Thomas Youngs House

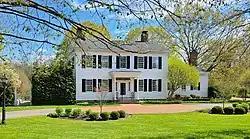
Thomas Youngs House, May 2023

Thomas Youngs House is a historic home located at Pittsford in Monroe County, New York, United States. It was originally built in 1818 as a -story frame dwelling. It was substantially enlarged in 1830 with the addition of a -story, Federal-style gable-roofed main block. The structure was moved to its present location in 1982; it was originally located 22 miles east on New York State Route 21 in the town of Marion, in Wayne County, New York.